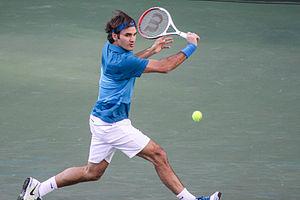
Le tournoi d'Indian Wells est un tournoi de tennis masculin de catégorie Masters 1000 du circuit ATP et féminin de catégorie Premier Mandatory du circuit professionnel WTA.